Rowing at the 2012 Summer Olympics – Women's coxless pair

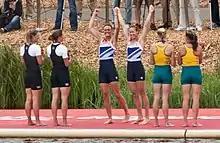
Winners on the podium (from left): , ,

The Women's coxless pair competition at the 2012 Summer Olympics in London took place at Dorney Lake which, for the purposes of the Games venue, is officially termed Eton Dorney.